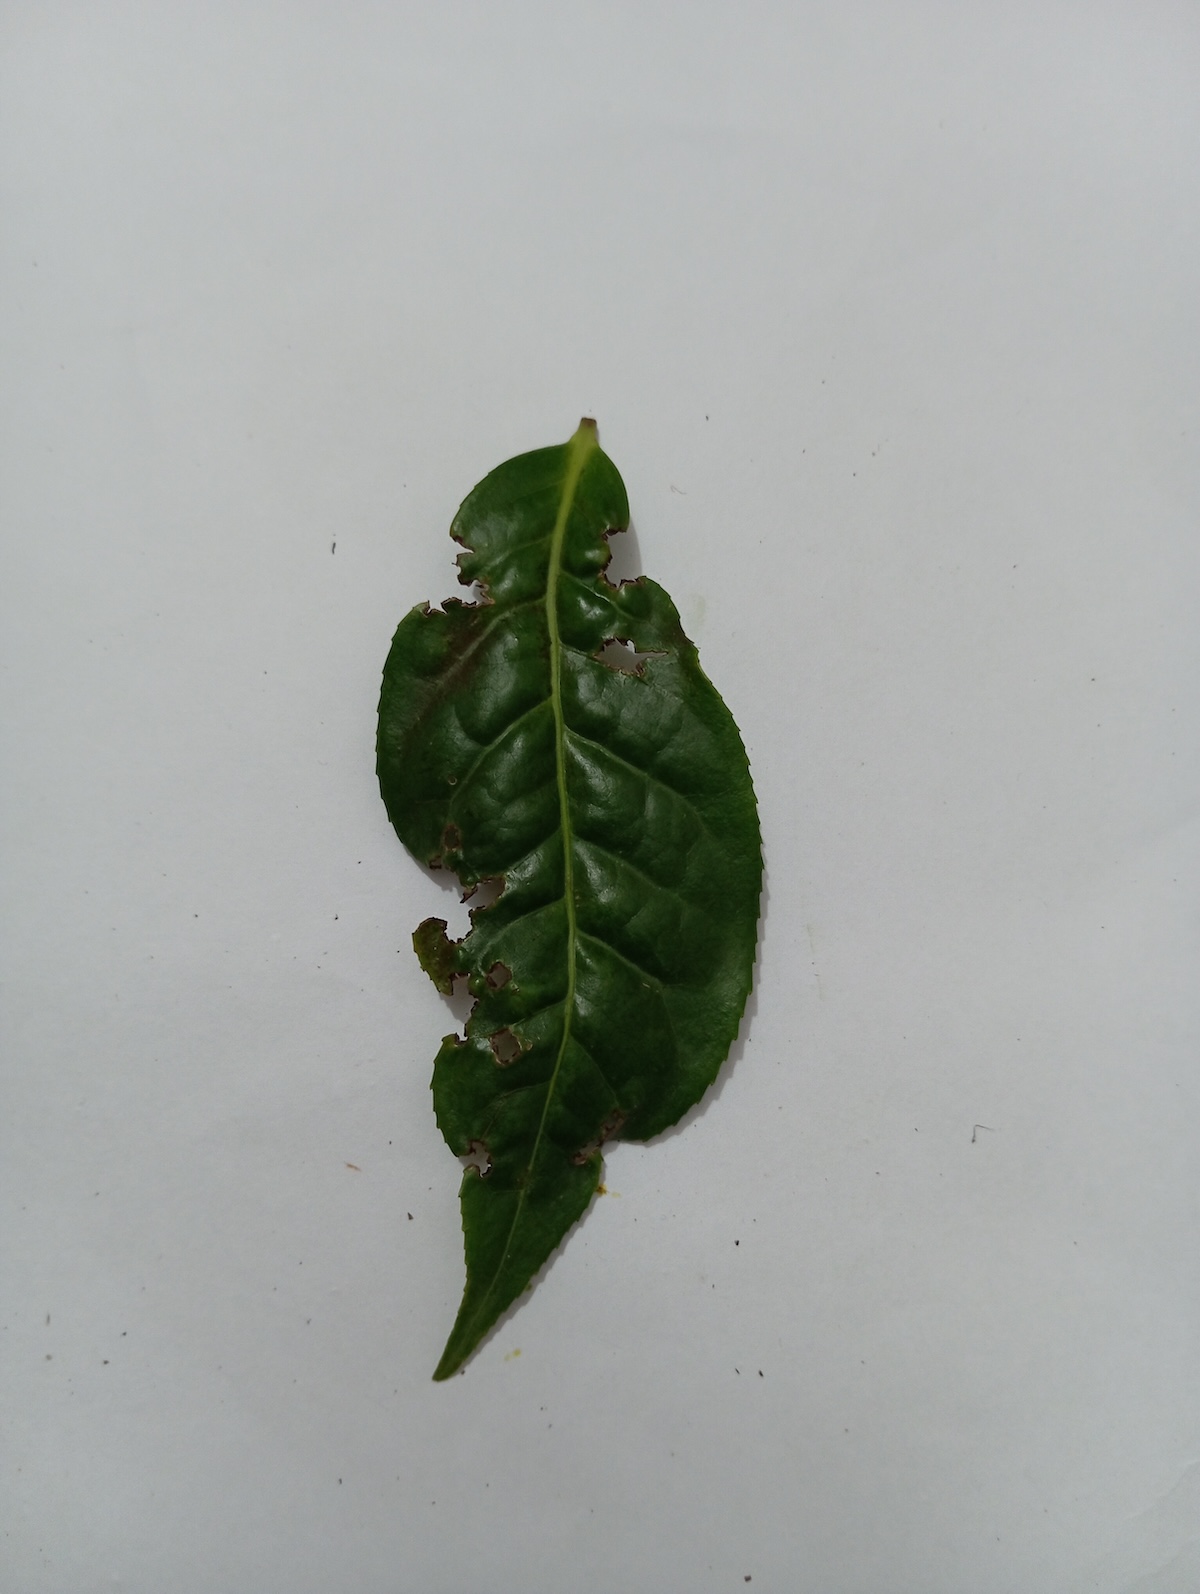
Label: Green mirid bug